Villaines-sous-Lucé

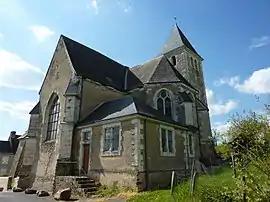
The church of Notre-Dame, in Villaines-sous-Lucé

Villaines-sous-Lucé (literally Villaines under Lucé) is a commune in the Sarthe department in the region of Pays de la Loire in north-western France.